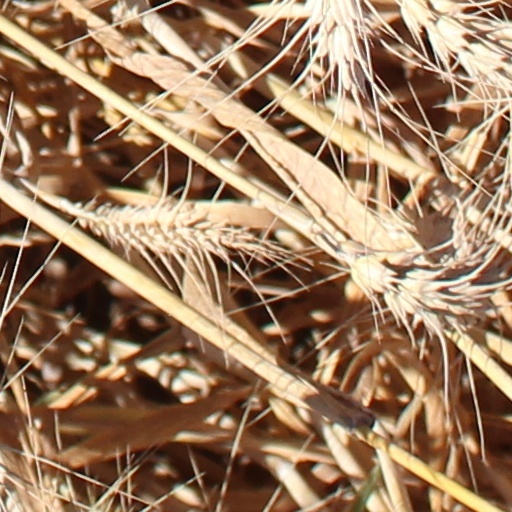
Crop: wheat